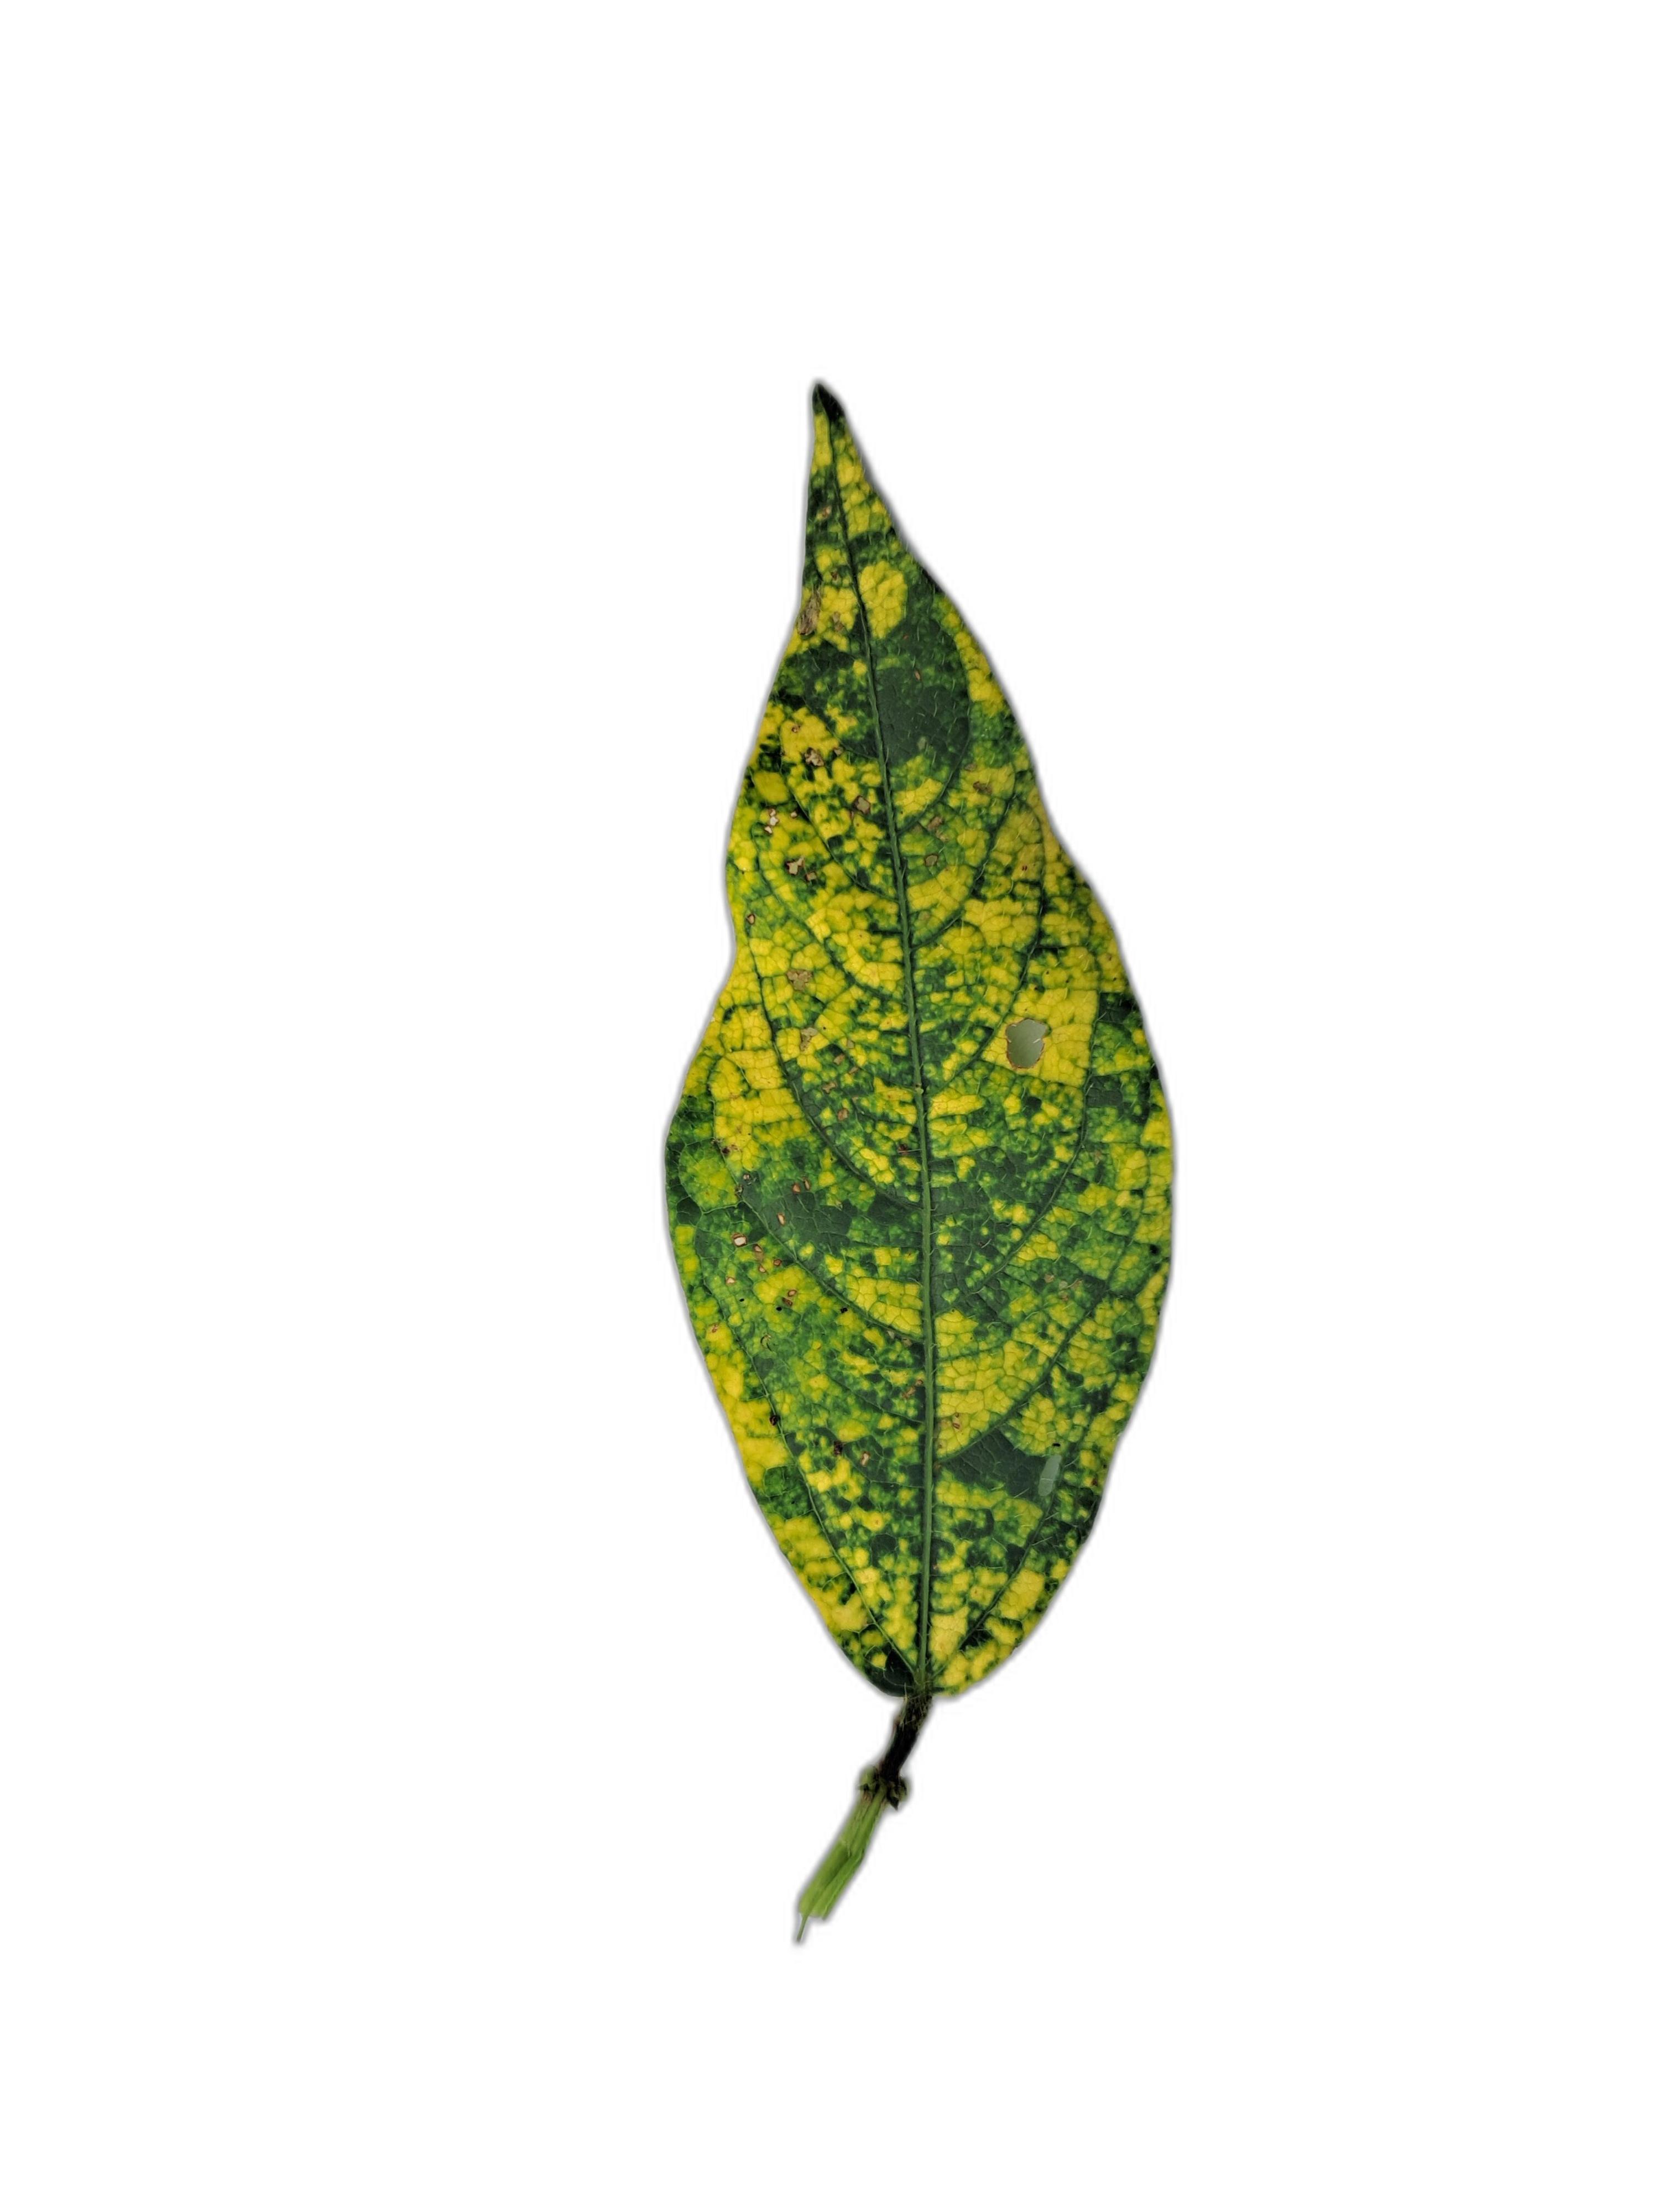
Label: Yellow Mosaic